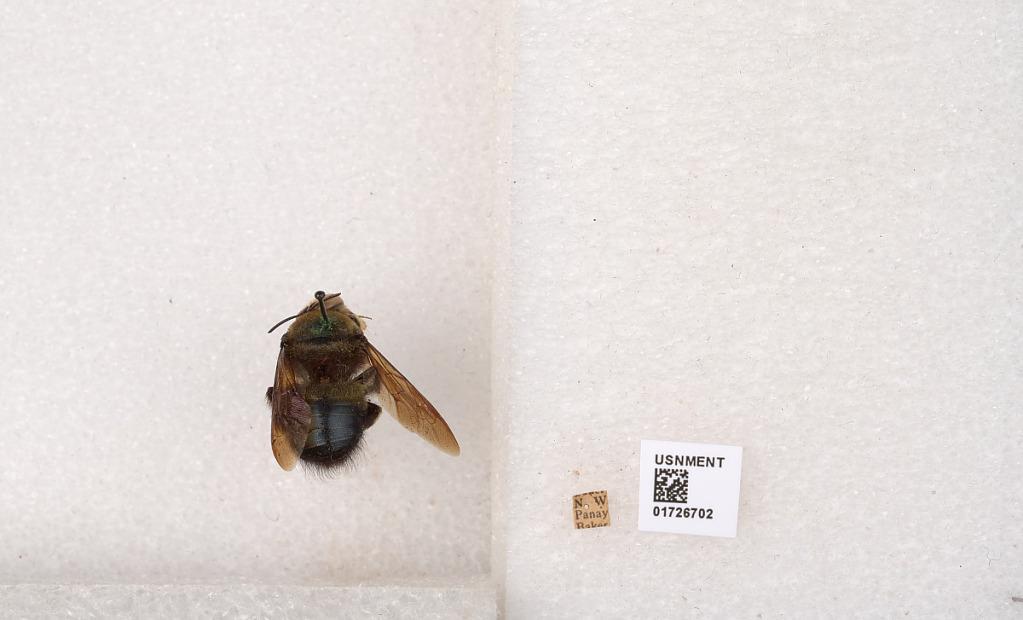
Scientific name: Xylocopa (Zonohirsuta) fuliginata Pérez
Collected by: Baker
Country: Philippines
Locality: NW Panay